Popular music of Birmingham

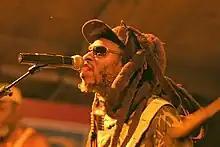
David Hinds of Steel Pulse

Birmingham's first major home-grown reggae band was Steel Pulse, who formed in Handsworth Wood in 1975 from a group of musicians who had been playing dub plates since the age of 15 and 16. One of Britain's greatest reggae bands in terms of both critical and commercial success, and one of very few bands from outside the island to have a significant impact on reggae within Jamaica itself, Steel Pulse were also the most militant of Britain's reggae bands of the 1970s with a reputation for uncompromising political ferocity. During their early years their music carried distinct jazz and Latin influences, but during the 1980s they brought in synthesisers and touches of R&B, later returning to a rootsier sound that showed that reflected the growth of dancehall and hip-hop. Their 1978 debut album "Handsworth Revolution" stood out from its peers in its political commitment and is still considered one of the landmark releases of British reggae.